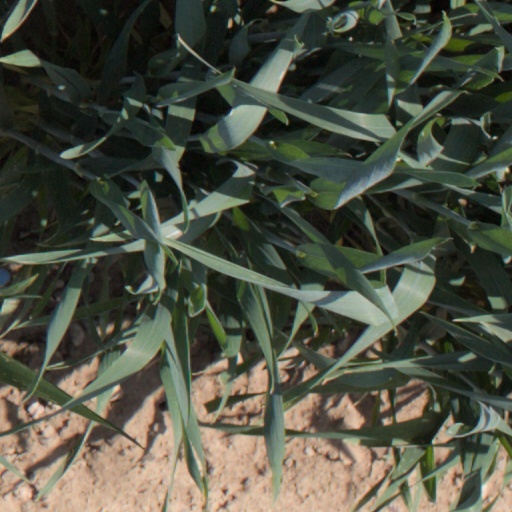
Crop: wheat